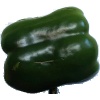
Label: green_pepper